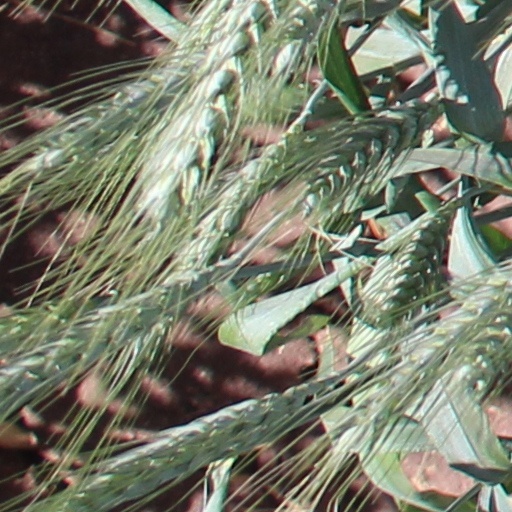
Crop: wheat